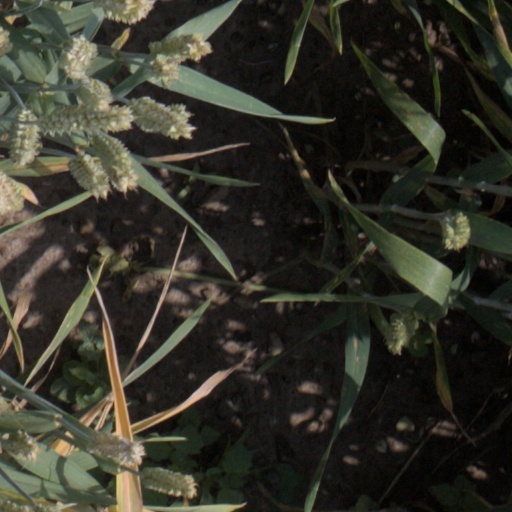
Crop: wheat